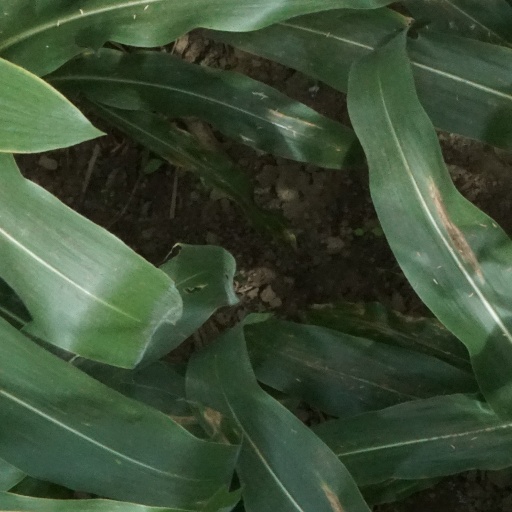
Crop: maize; corn